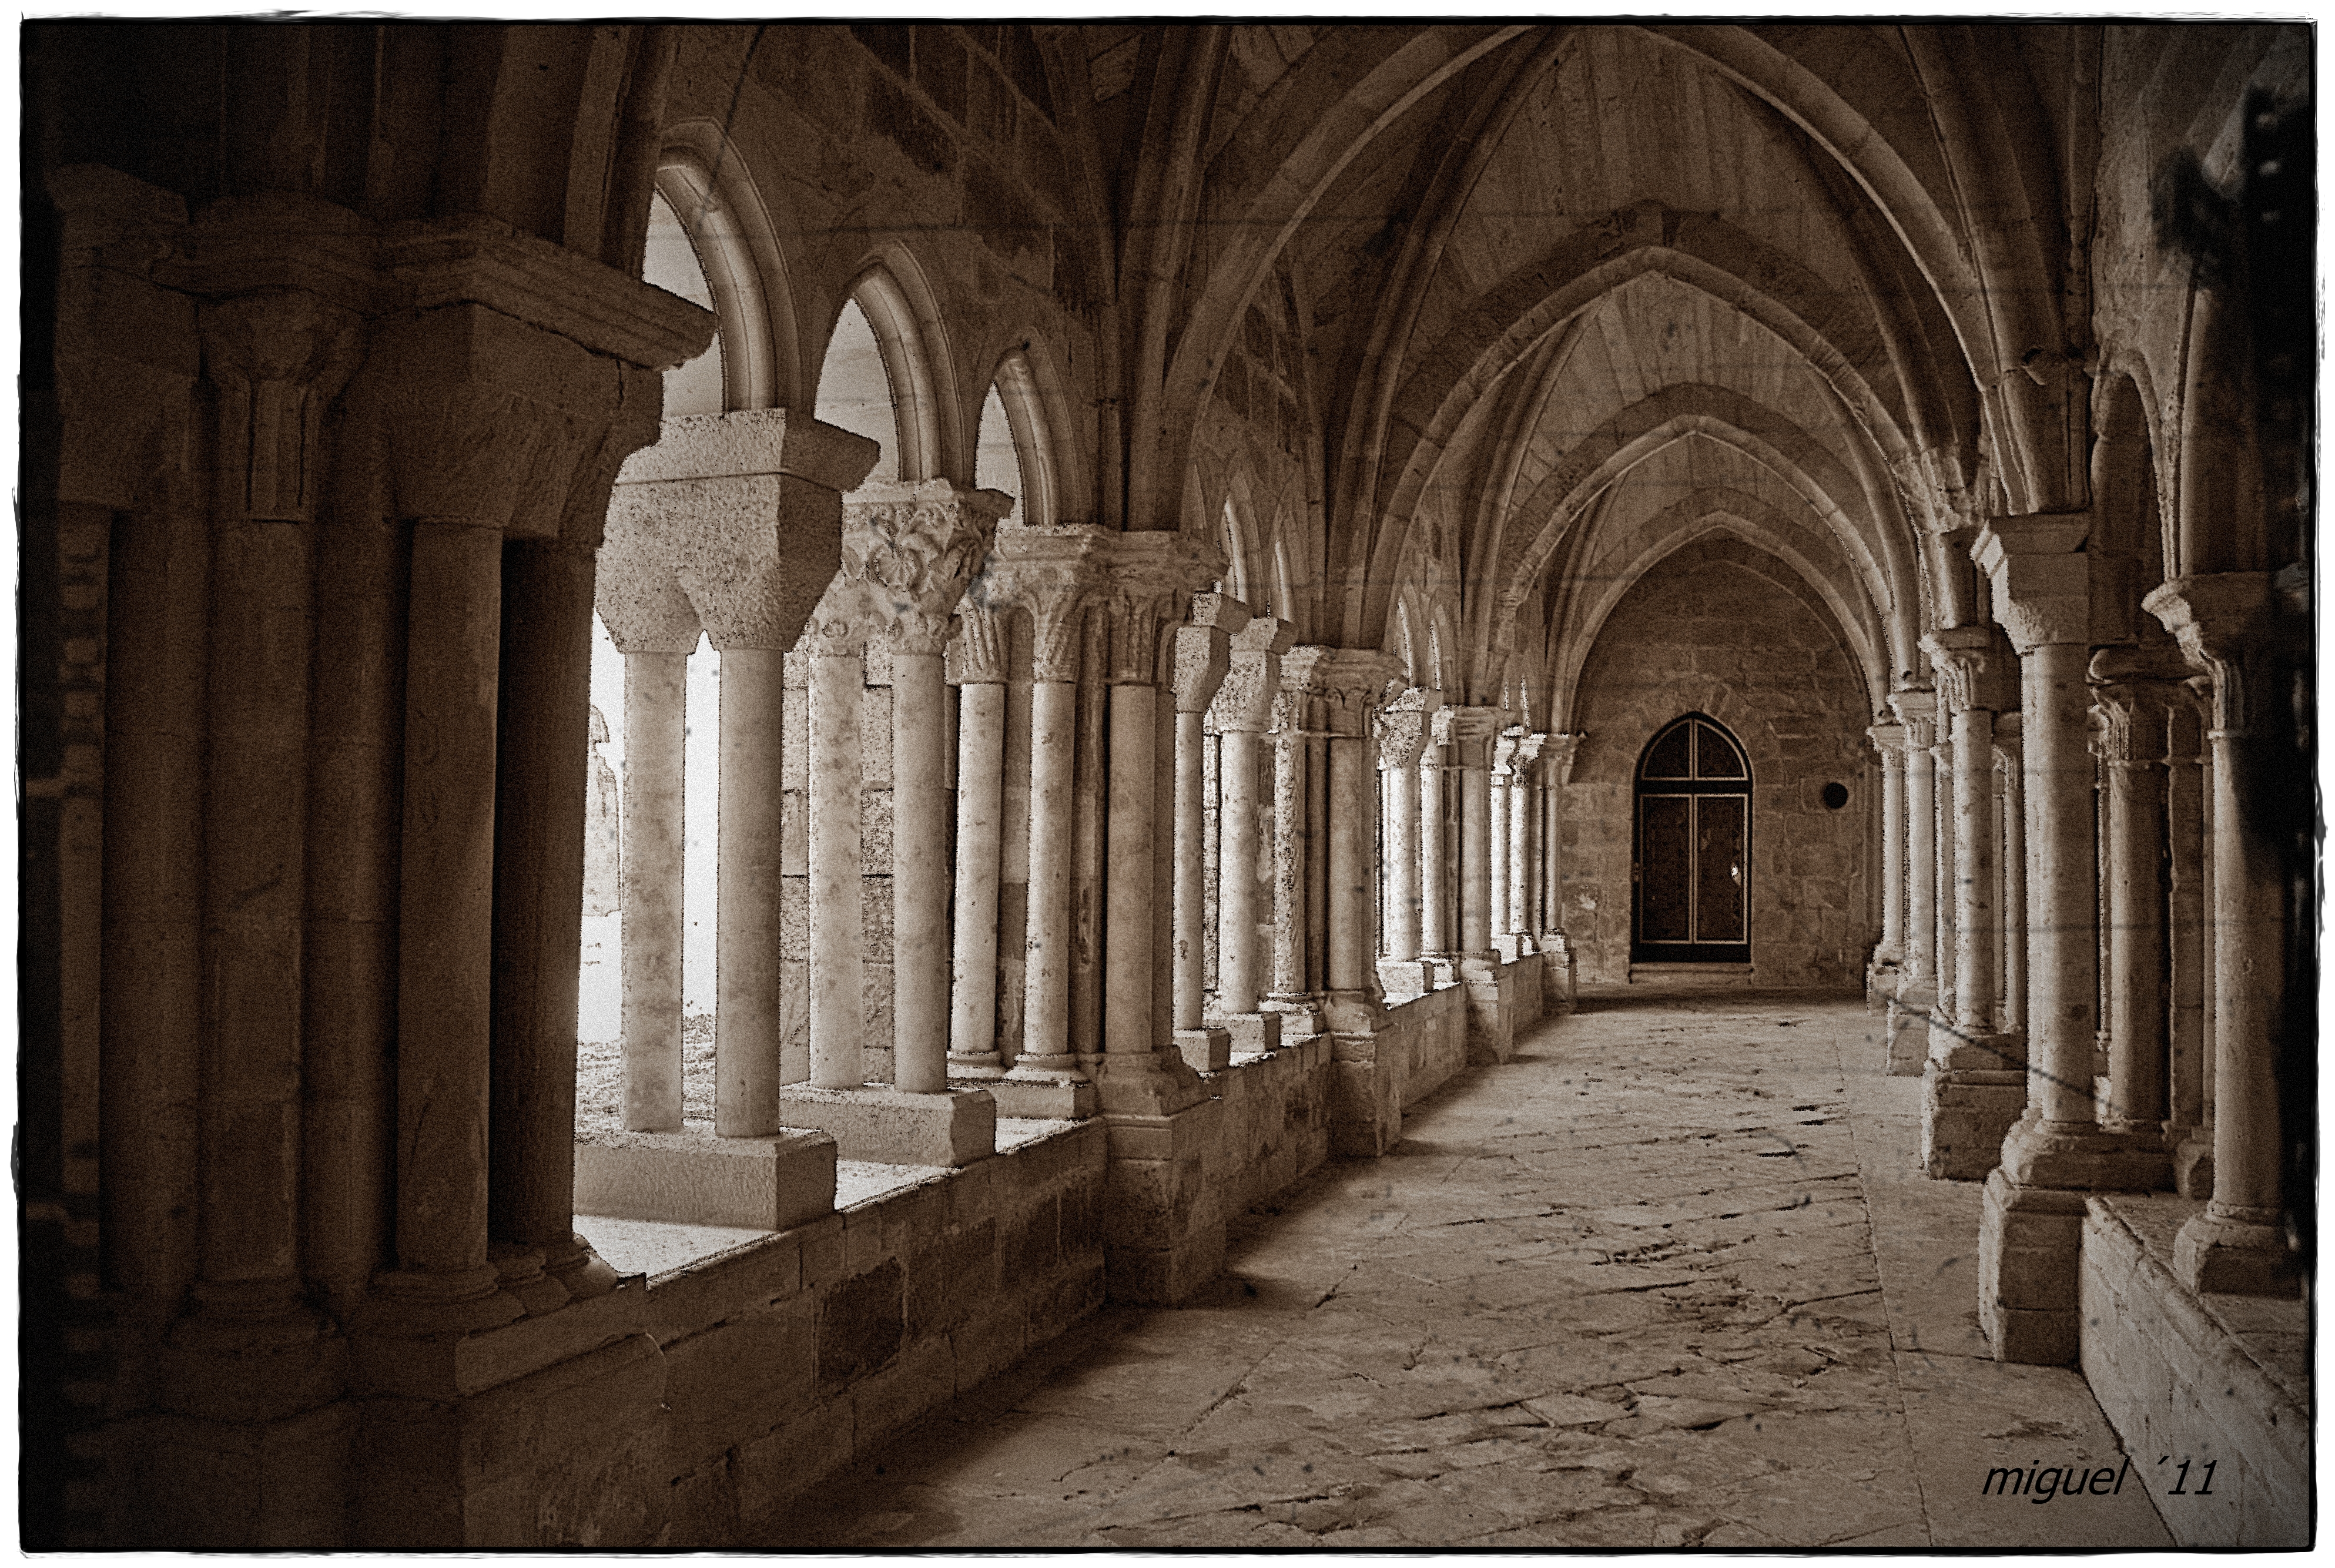
architecture, building, arch, column, cathedral, chapel, place of worship, temple, ruins, monastery, symmetry, palencia, romanico, mygearandme, ringexcellence, aguilardecampoo, claustro, abbey, crypt, monta apalentina, gothic architecture, monasteriodesantamar alareal, ancient history